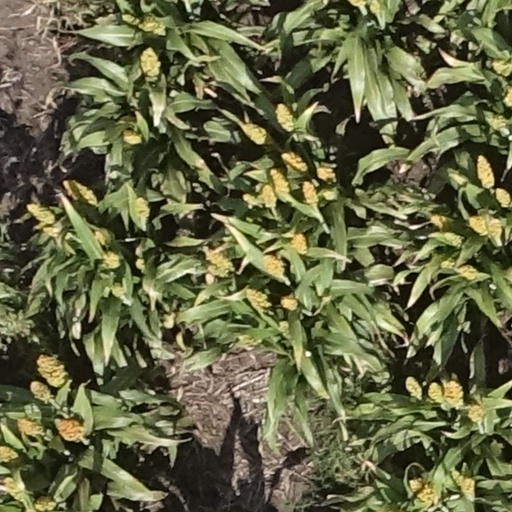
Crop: sorghum